Lille OSC

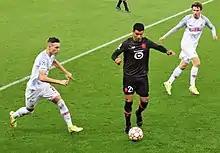
Benjamin André wearing 2020–21 third kit, sponsored by Boulanger

On 22 June 2016, Lille announced a five-year partnership with New Balance, becoming one of the biggest football teams that have signed with the Boston-based sportswear manufacturer. Partnership is renewed in 2021 on a new five-season contract until June 2026.